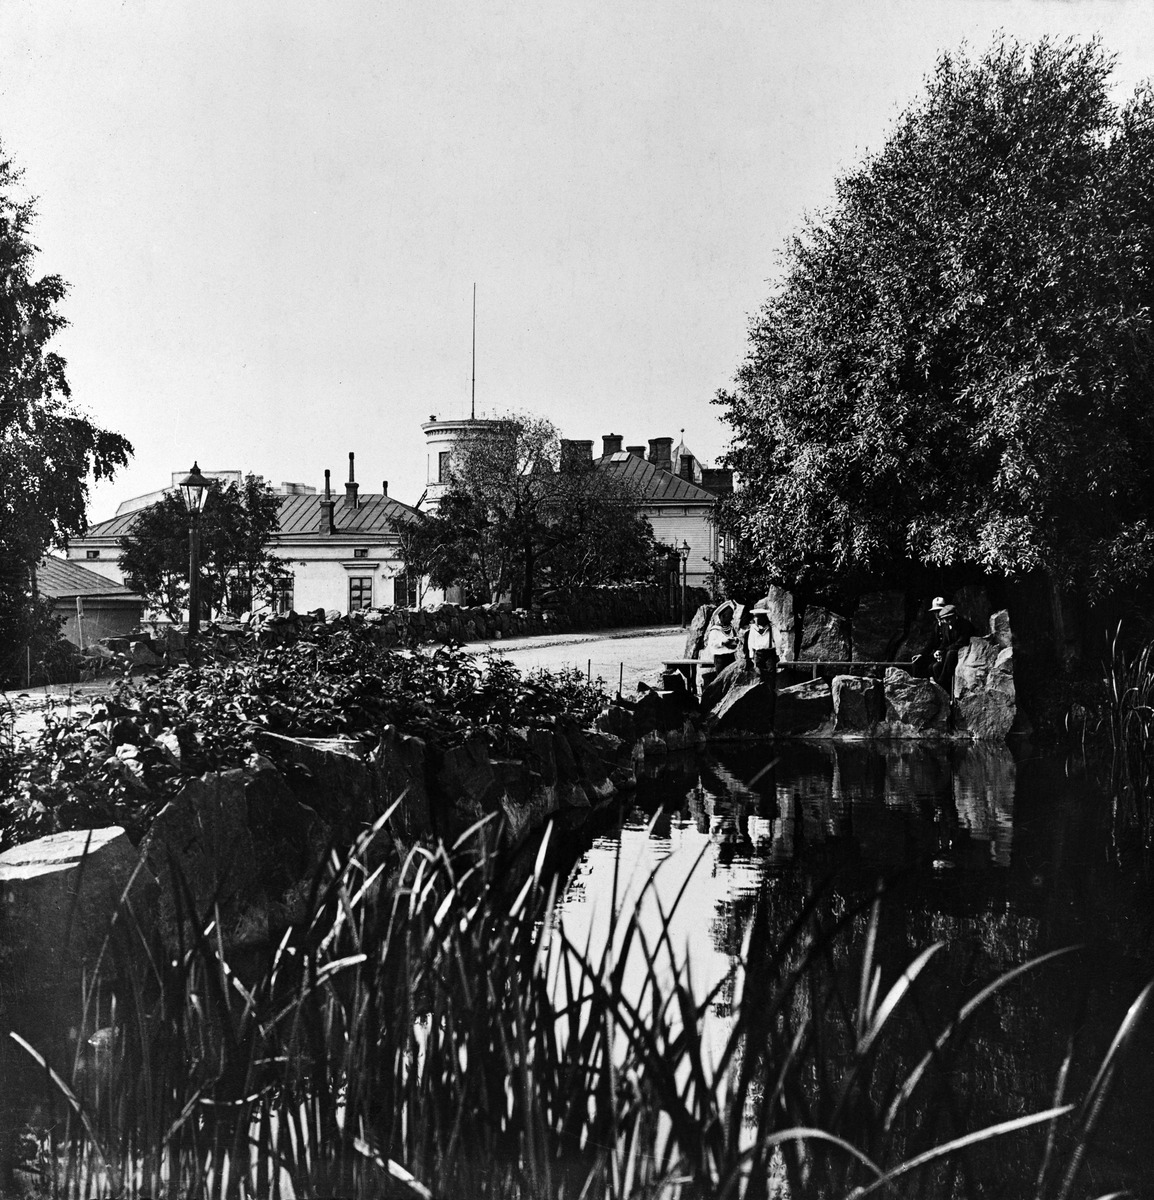
Tähtitornin vuoren lammikko
sisällön kuvaus: Tähtitornin vuoren lammikko. Tähtitorninkatu vieressä. mustavalkoinen
Kuvaaja: Pälsi, Sakari, valokuvaaja
Ajankohta: kuvausaika 1916 ennen
Paikka: Suomi, Uusimaa, Helsinki, Ullanlinna Helsinki, Tähtitornin vuori
Aiheet: viheralueet puistot, pensaat, puut, nurmikot, lammikot